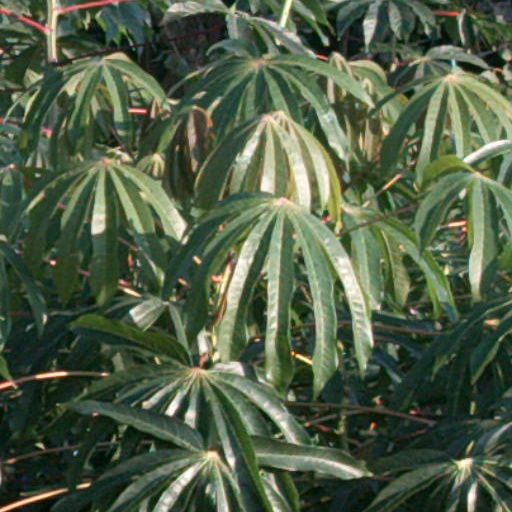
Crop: cassava